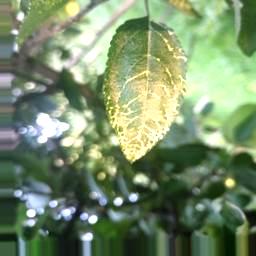
Label: Apple_Mosaic